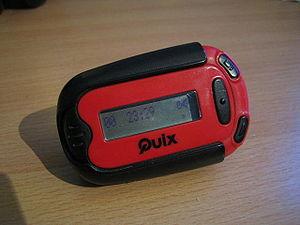
Pager de marque Quix